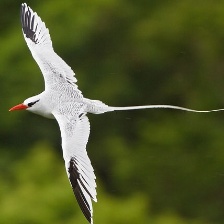
Species: RED BILLED TROPICBIRD
Scientific name: PHAETHON AETHEREU